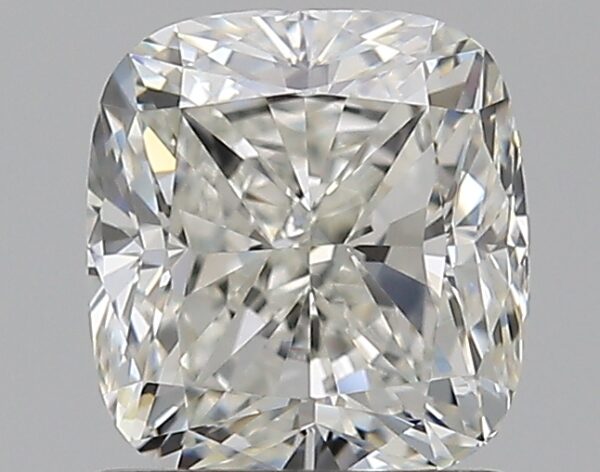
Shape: cushion
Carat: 1.2
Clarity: VVS2
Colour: I
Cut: VG
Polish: EX
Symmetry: VG
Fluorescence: F
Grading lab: GIA
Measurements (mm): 6.14 x 5.68 x 4.07